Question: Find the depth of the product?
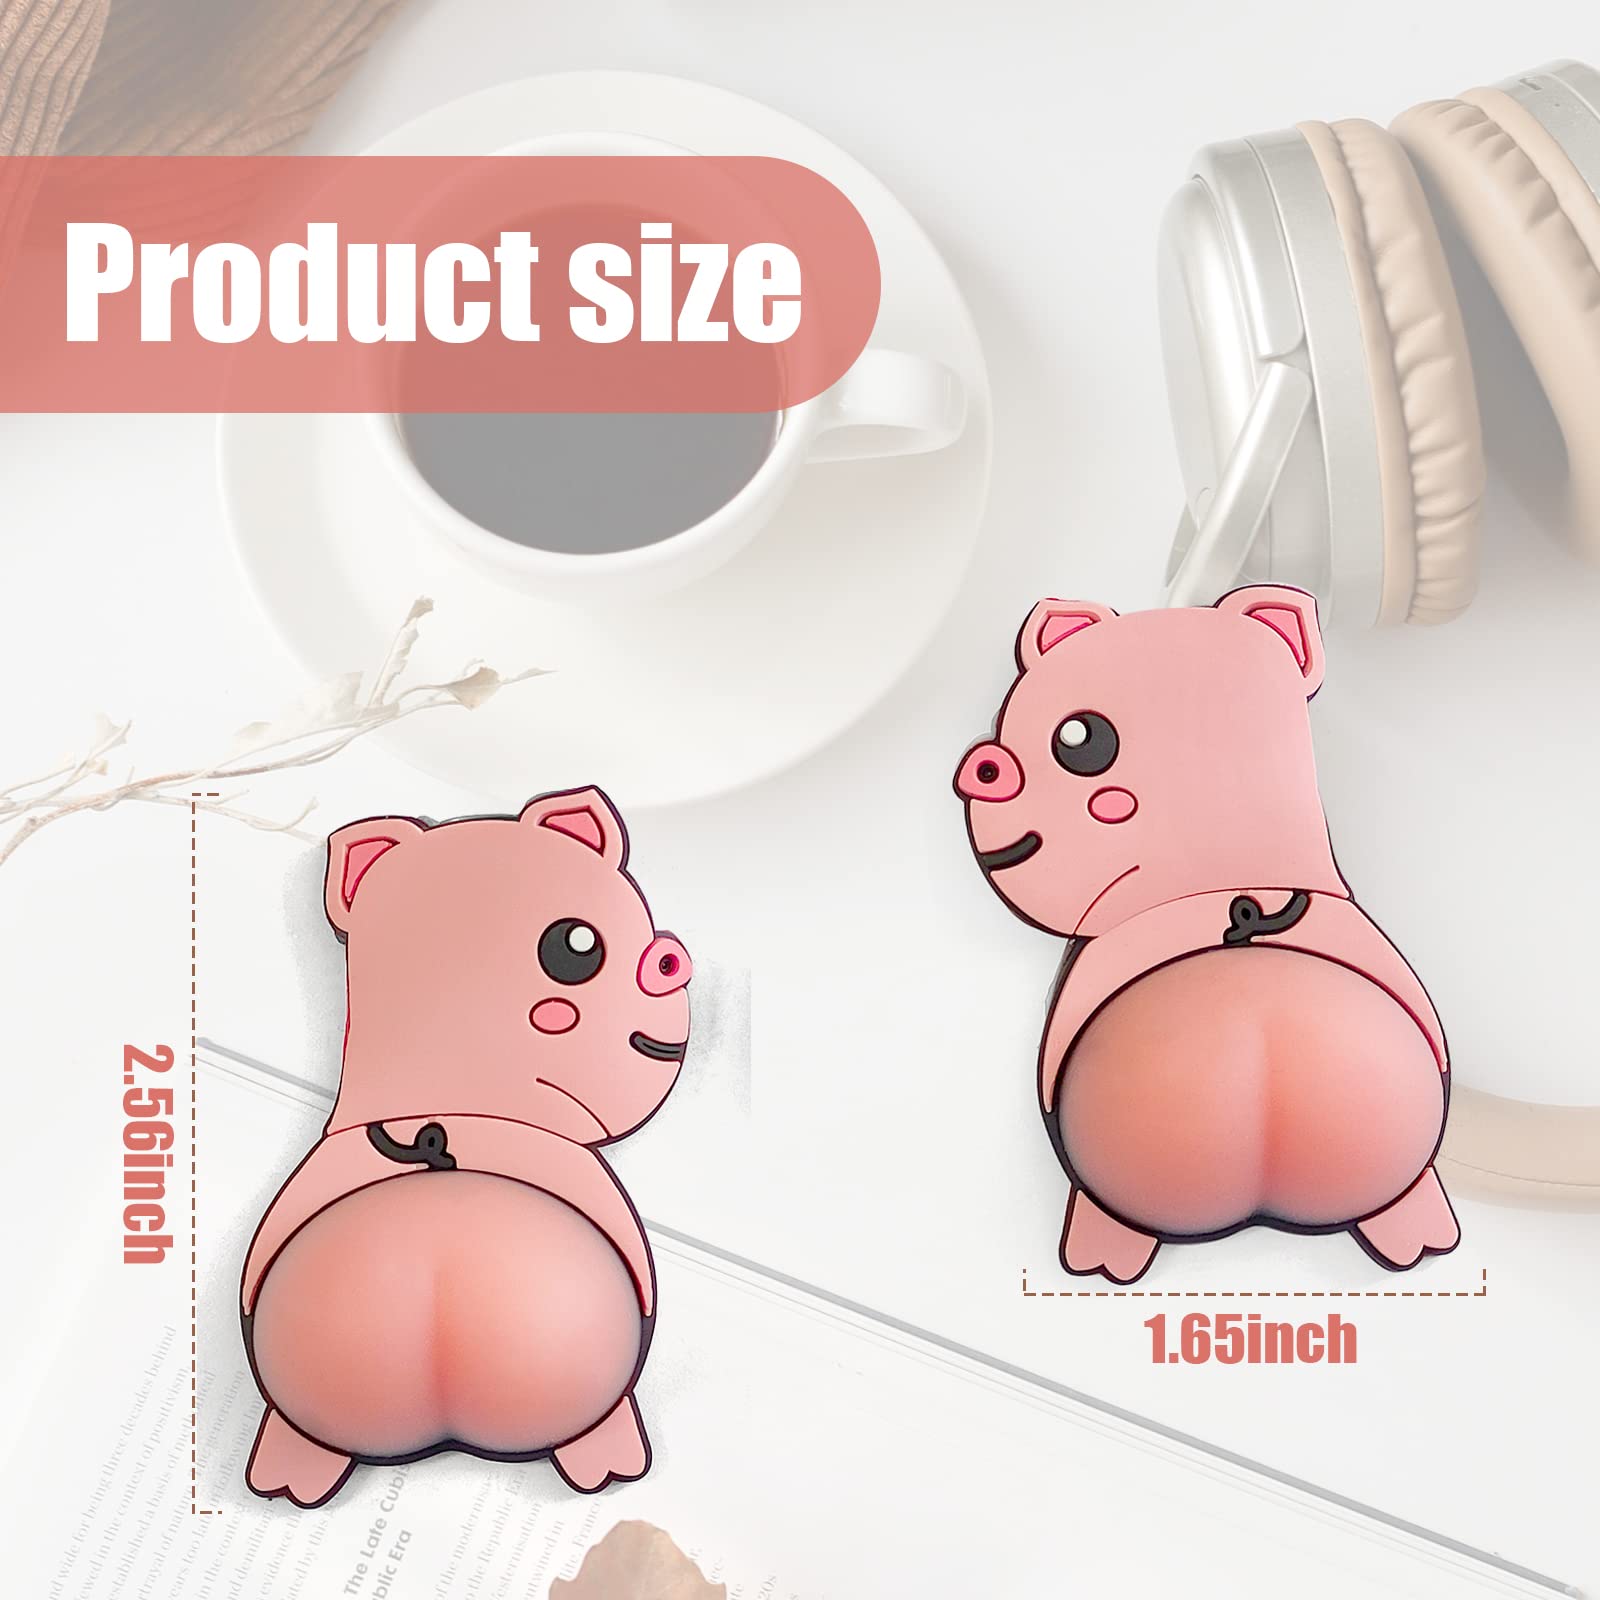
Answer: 2.56 inch